Sacred Heart School (Winnetka, Illinois)

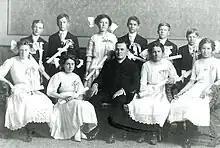
Class of 1911

Sacred Heart School follows the curriculum guidelines of the Archdiocese of Chicago and the Common Core State Standards Initiative and operates with a low teacher-to-student ratio. The school offers a variety of subjects, including religion, language arts, mathematics, science, social studies, Spanish, art, music, and physical education. Since 2009, Sacred Heart has been an Apple Distinguished School for successful integration of technology, including regular classes in the school's computer lab.